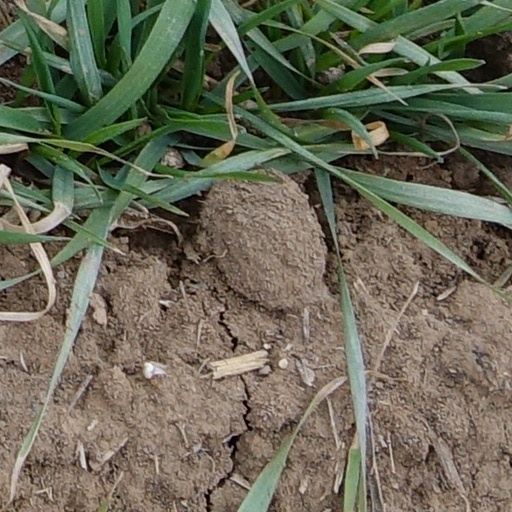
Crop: wheat